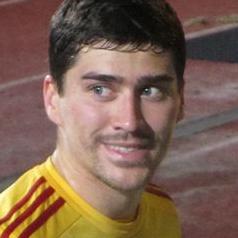
Age: 24